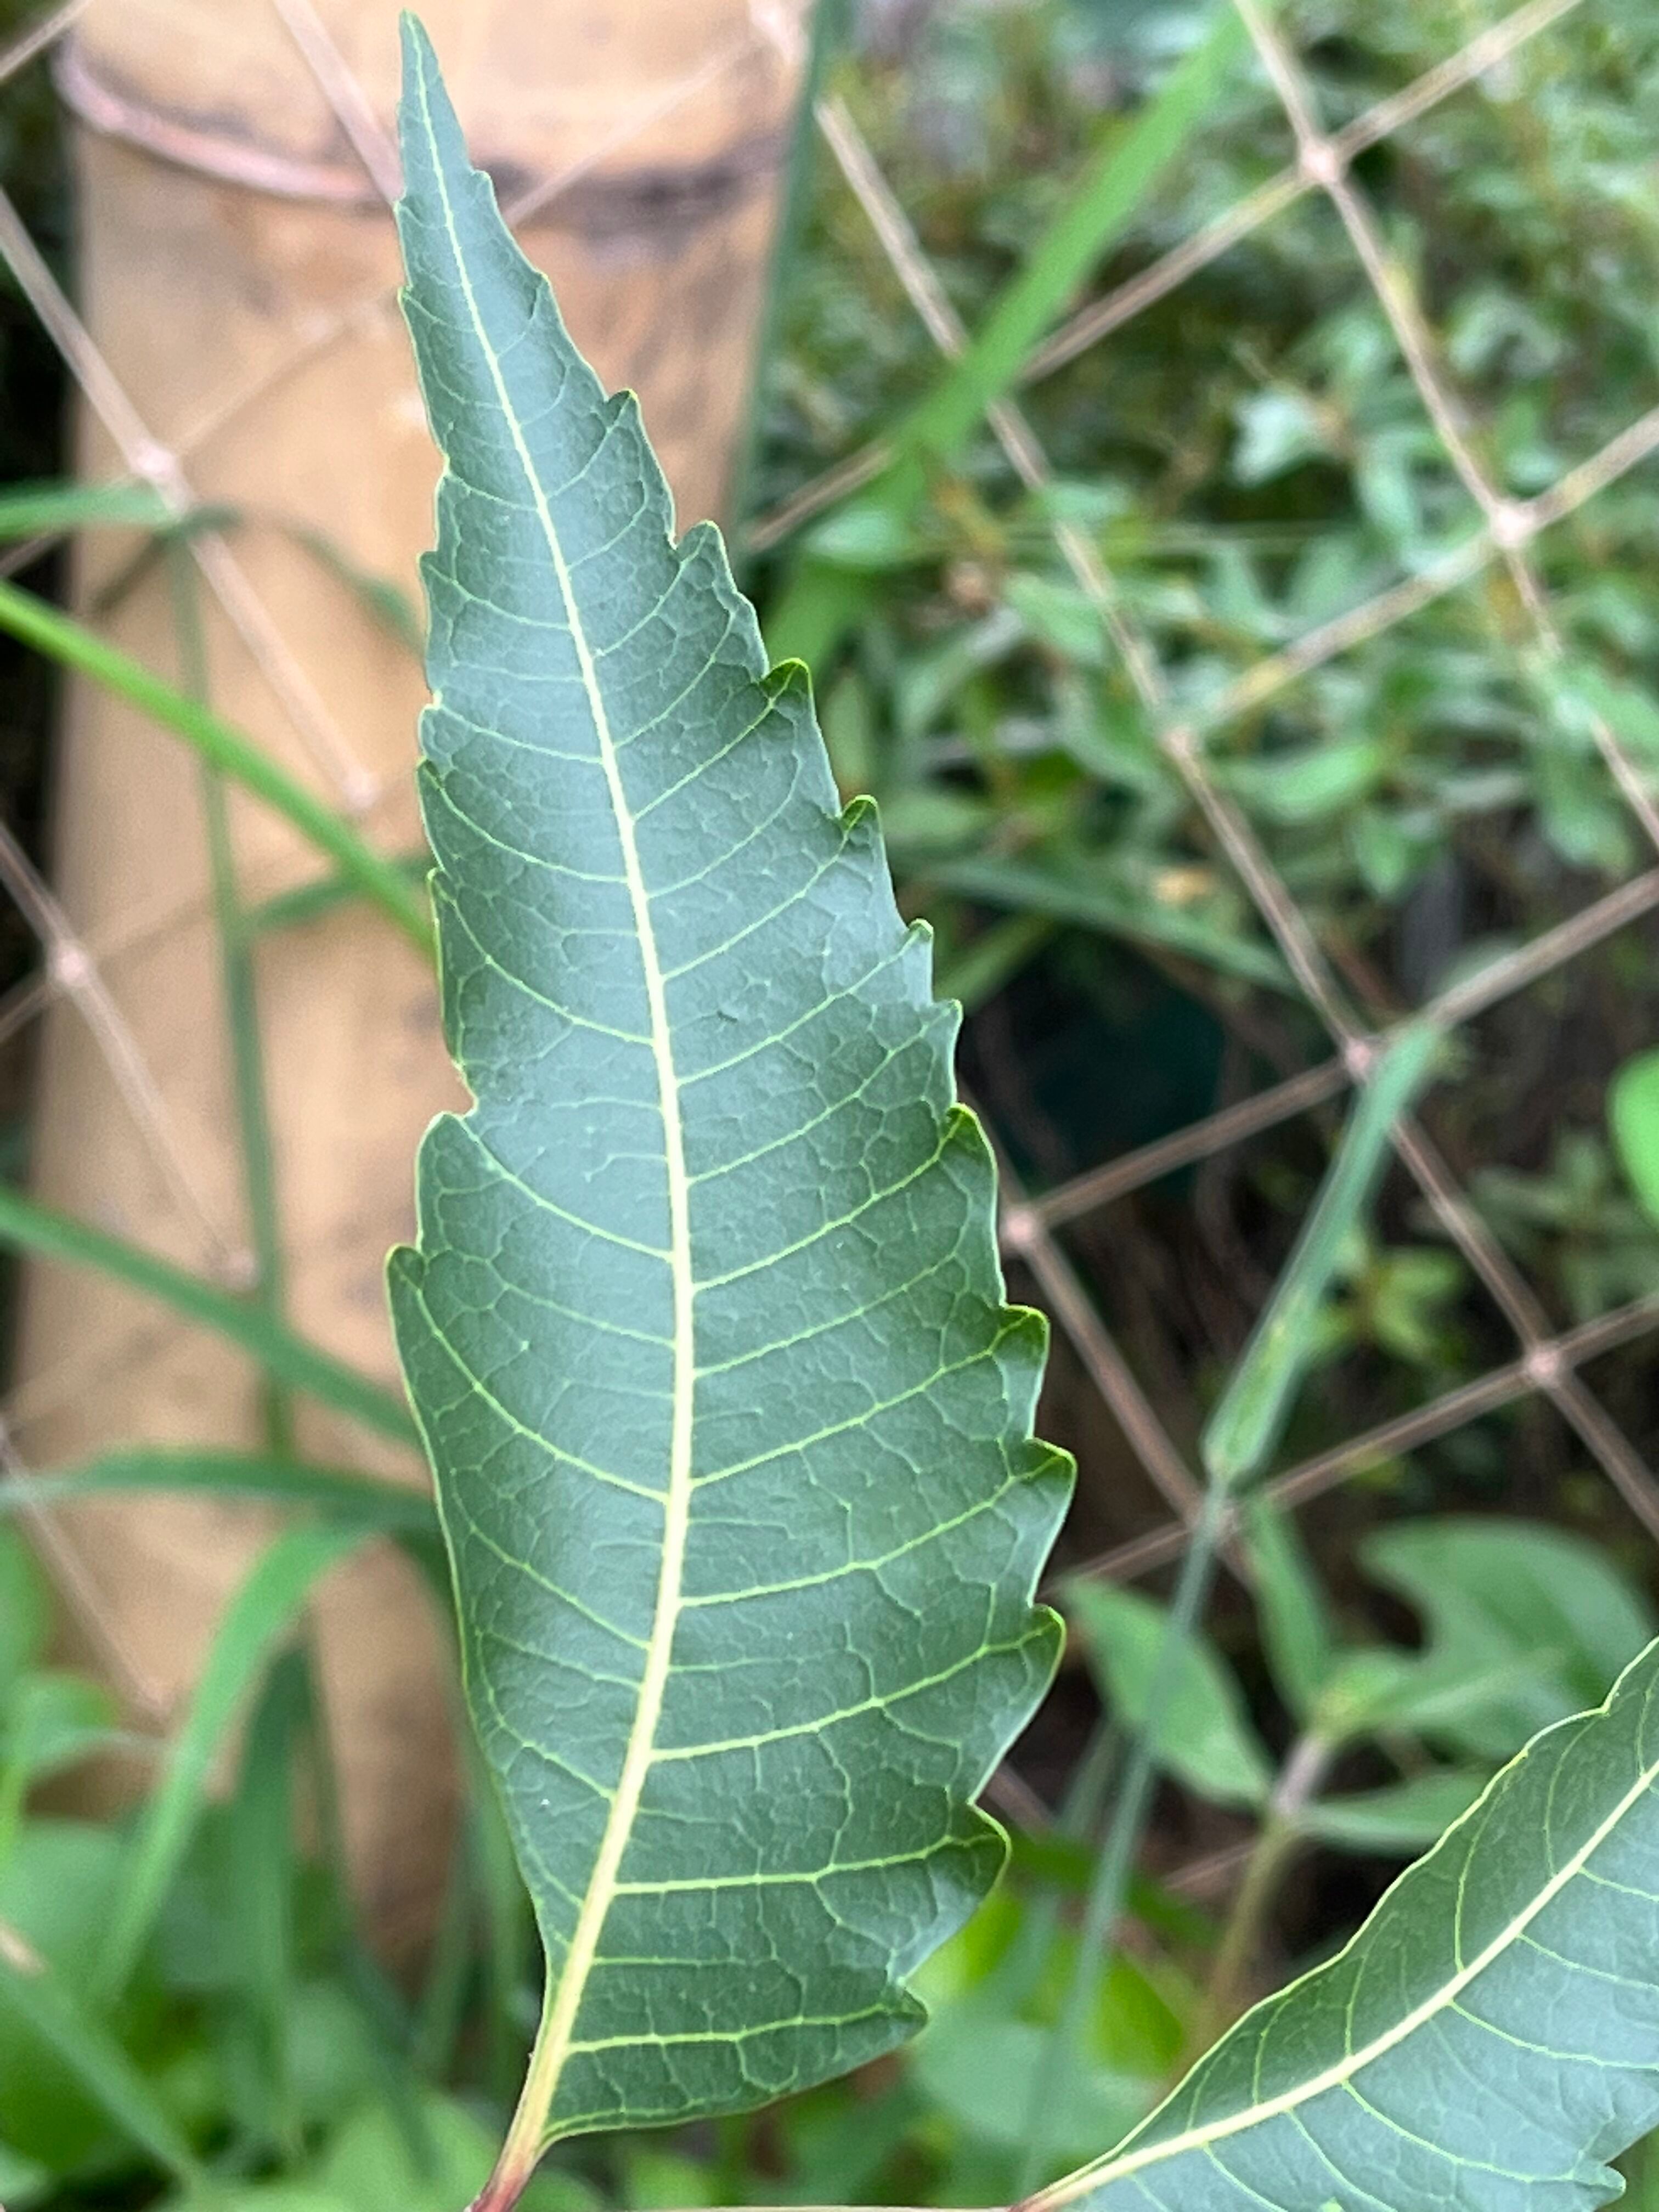
Plant species: azadirachta-indica